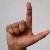
The image shows a hand gesture representing the letter 'L' in Indian Sign Language.